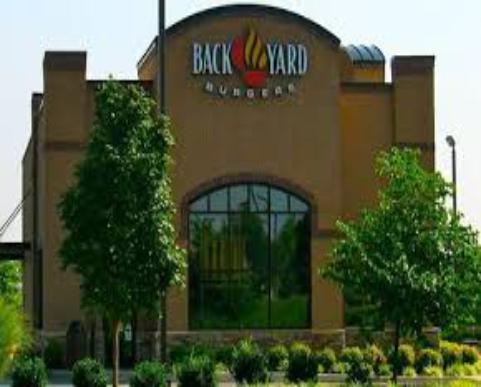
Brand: Back Yard Burgers
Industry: Food